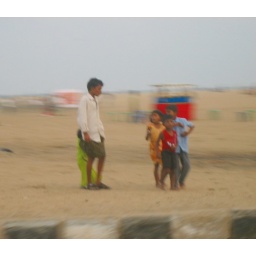
Typical shot from my trip was from a car window while transporting around for work.